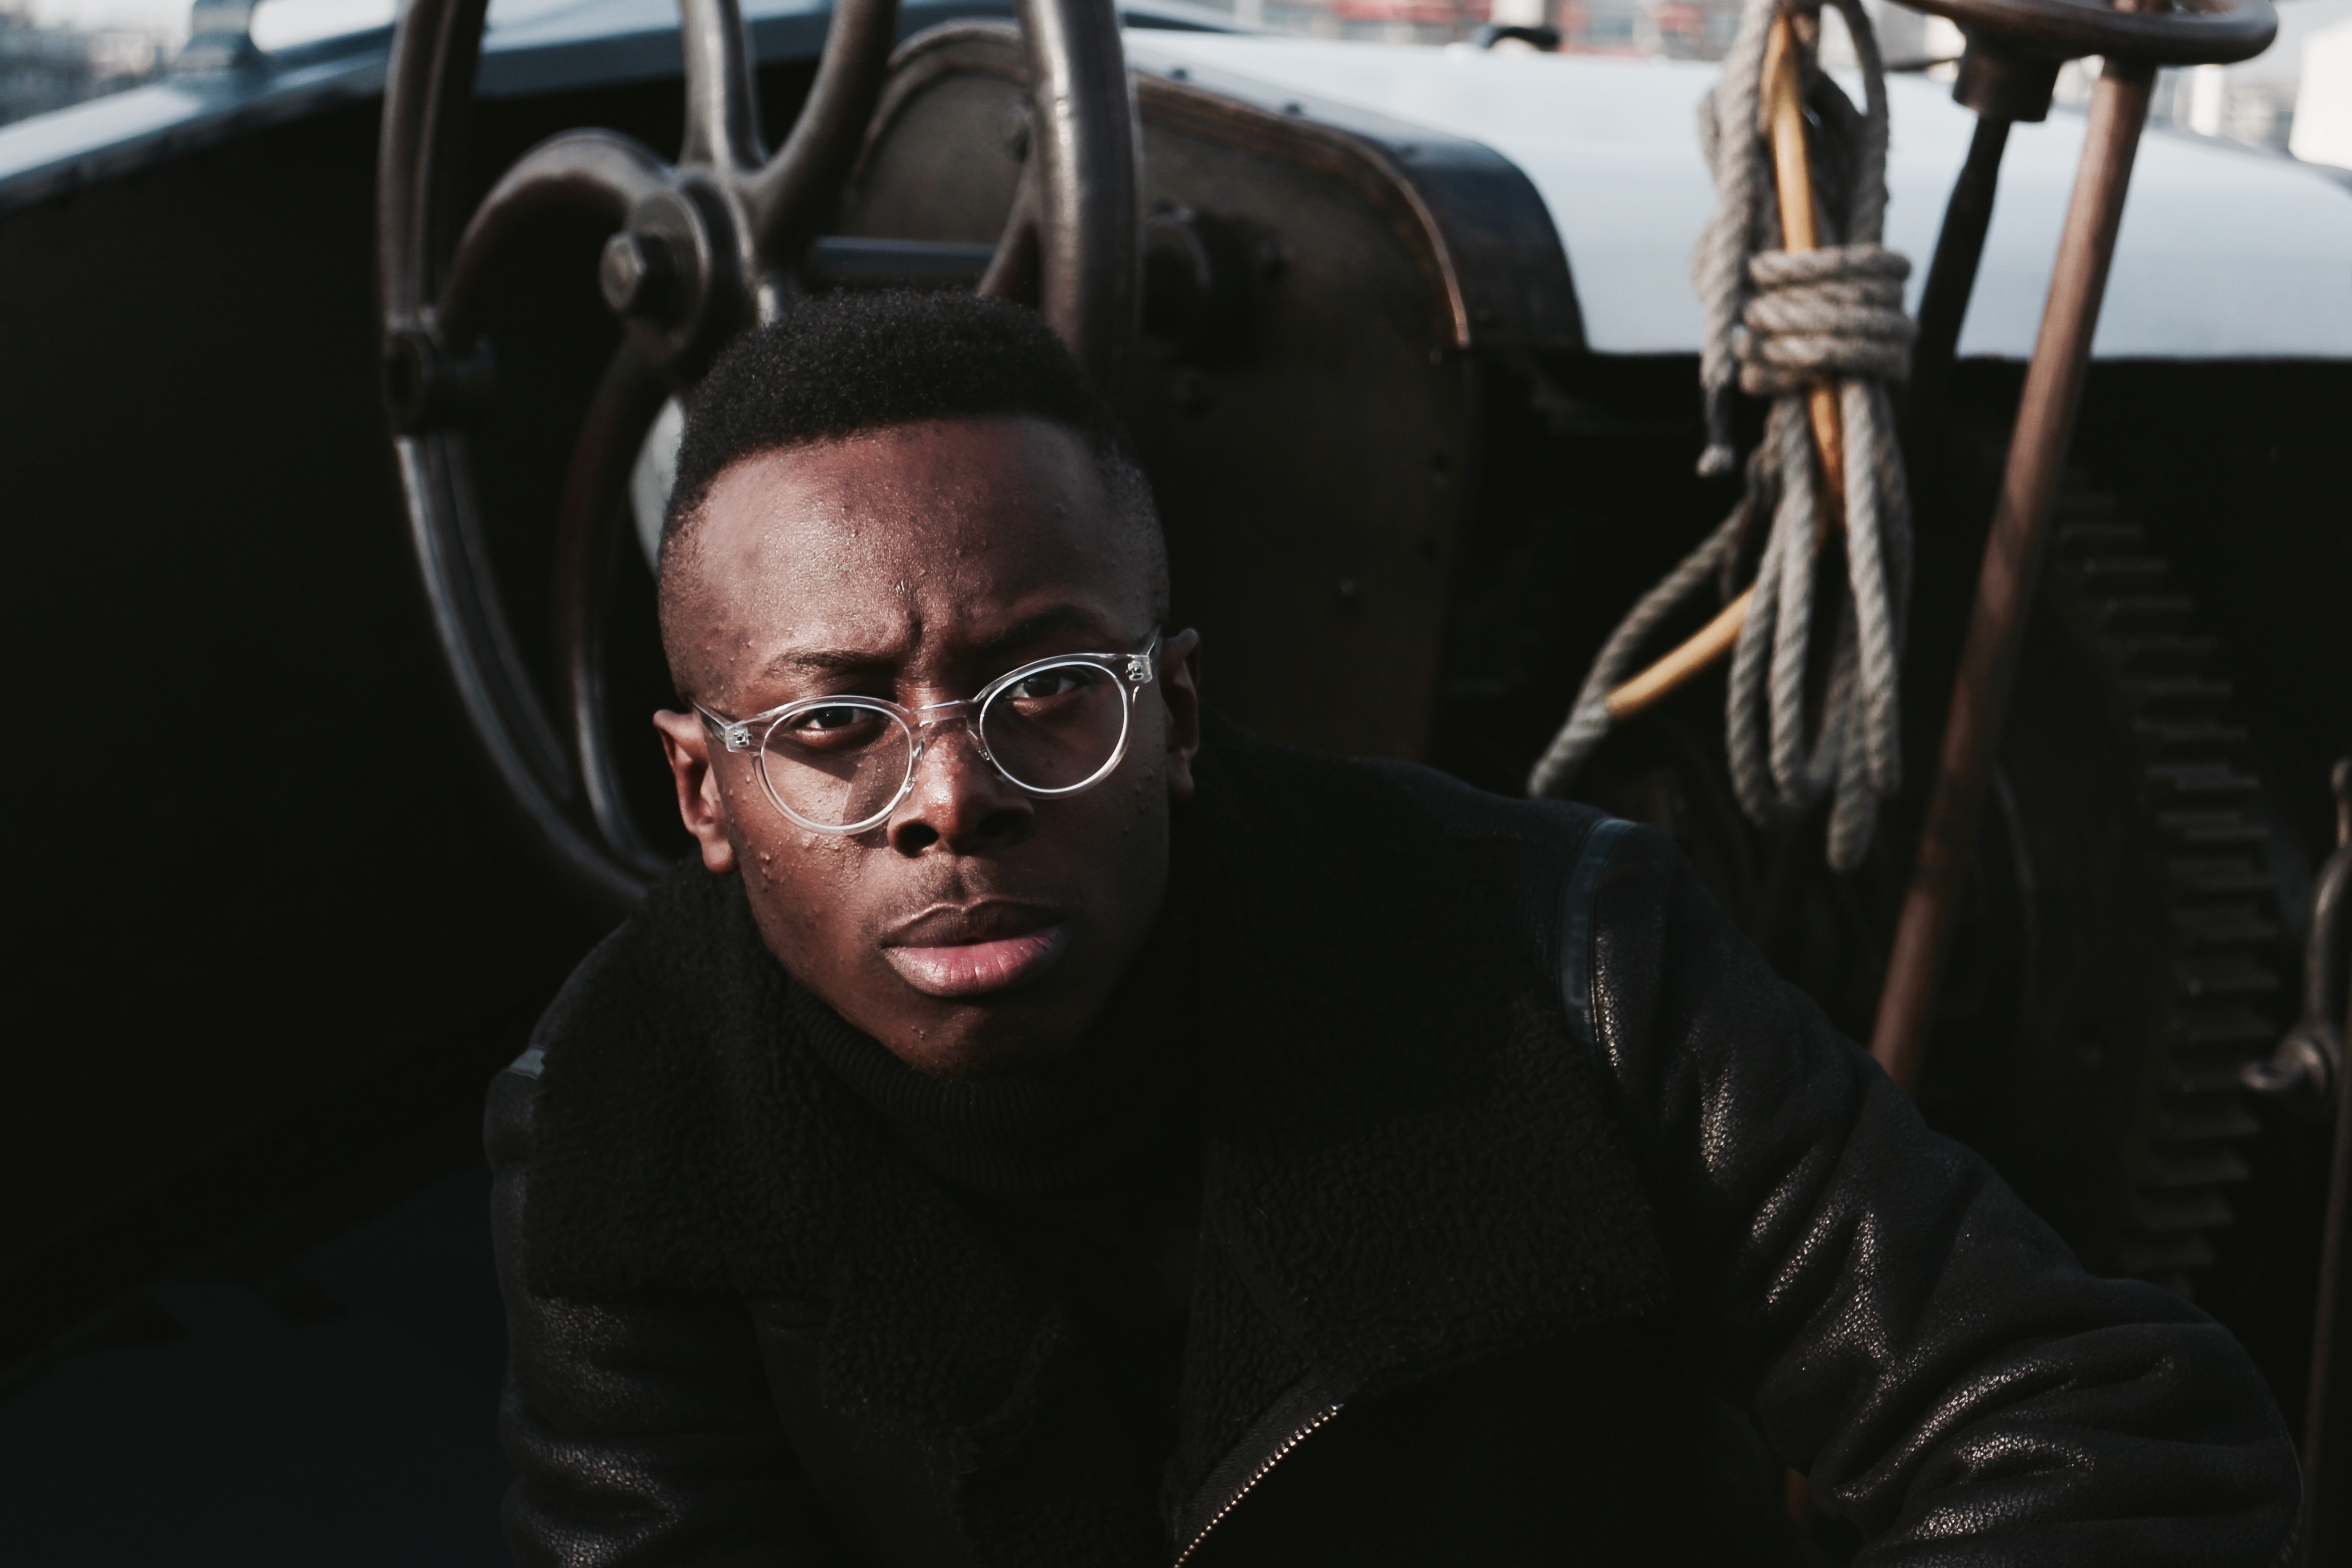
man, person, rope, male, guy, vehicle, black, sunglasses, glasses, vision care